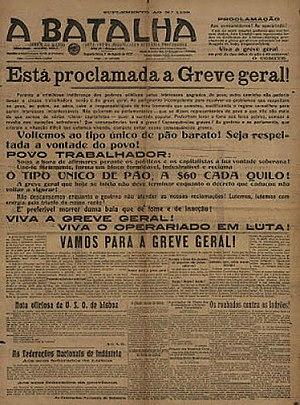
""A Batalha"", journal anarcho-syndicaliste portugais, Ano IV, nº1.139 (Suplemento), de 7 de Agosto de 1922"
L'anarchisme au Portugal apparait, sous la forme de groupes organisés au milieu des années 1880.